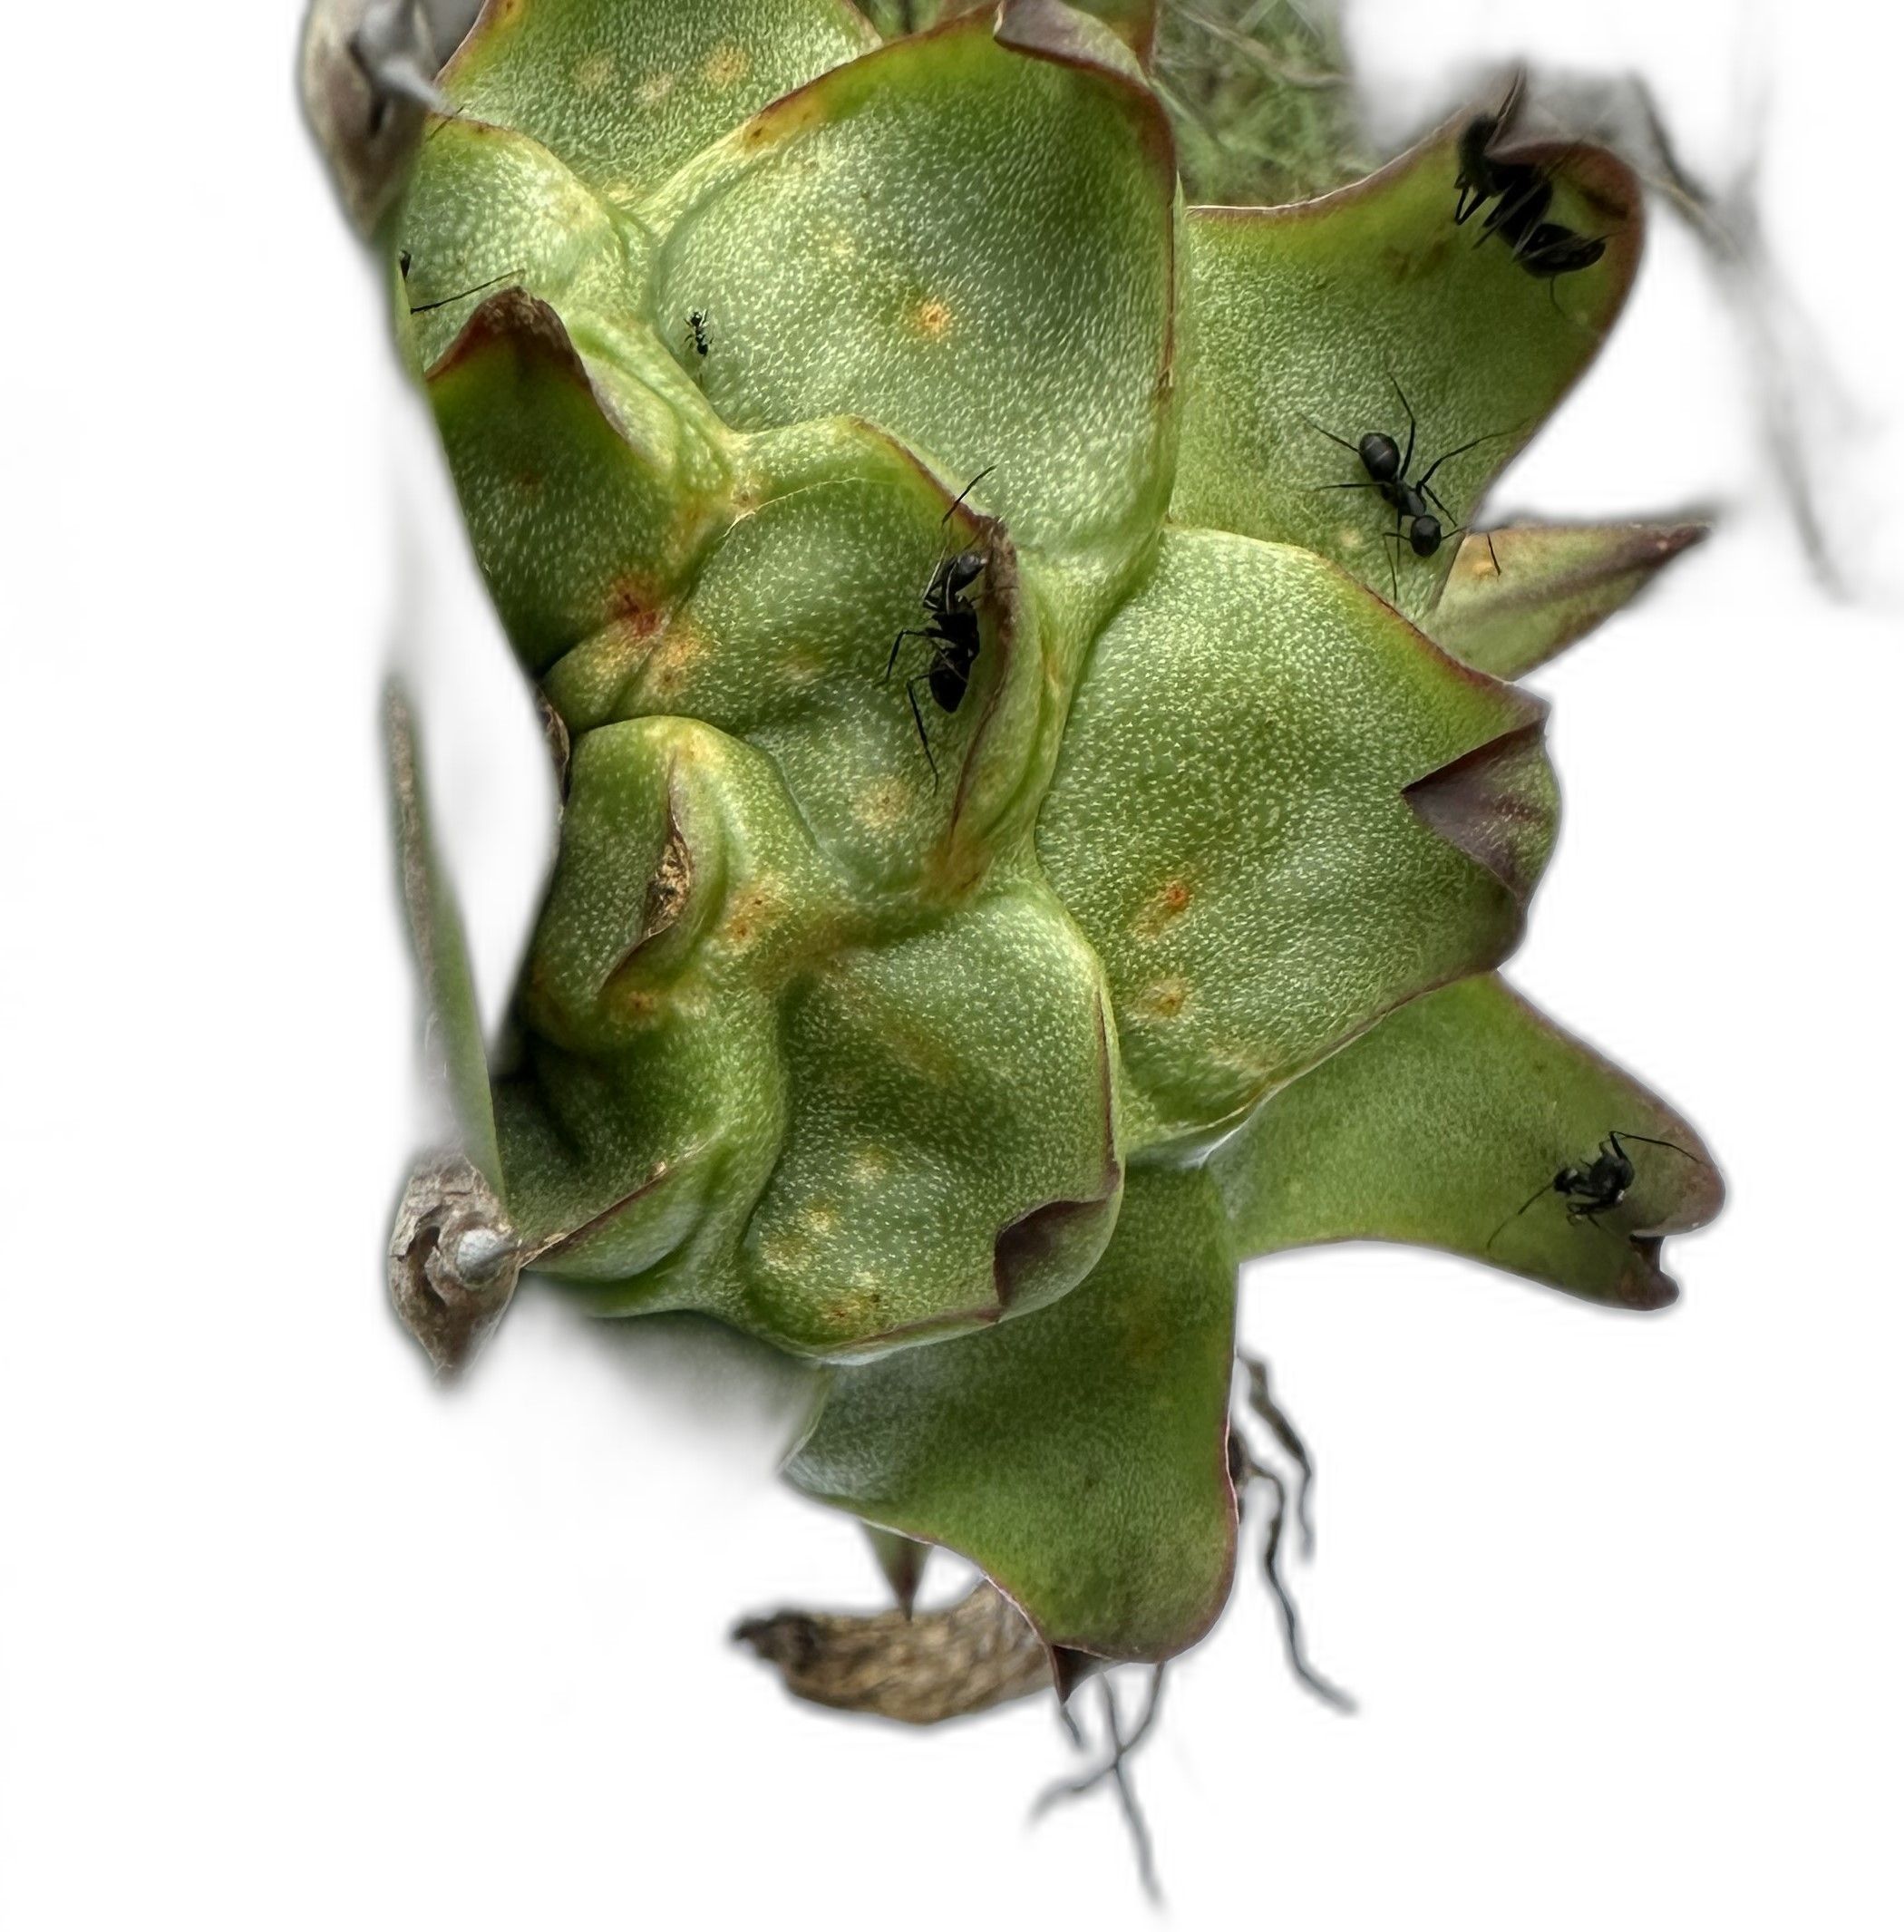
Label: Good fruit